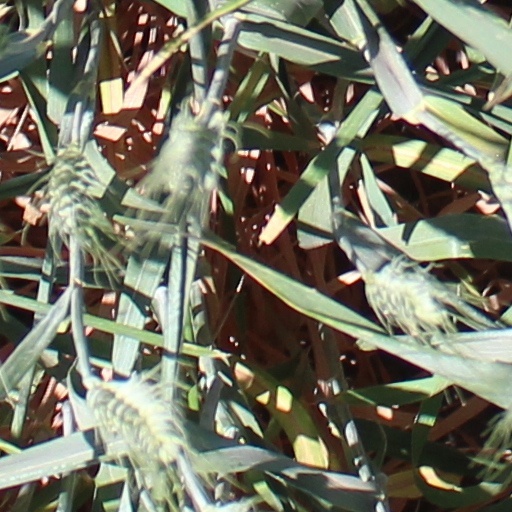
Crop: wheat